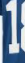
Number: 1